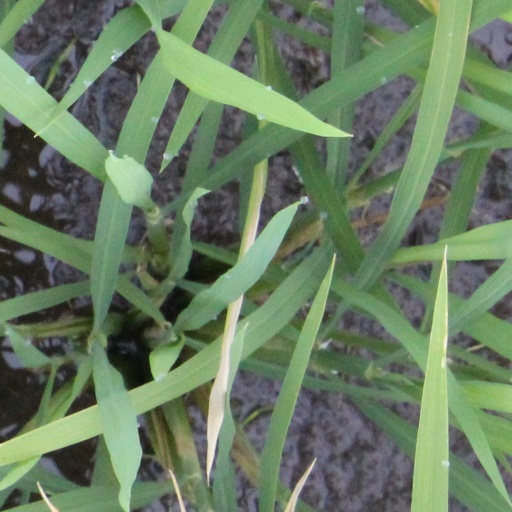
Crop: rice